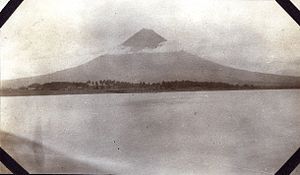
Mayon / Billeder
Mayon er en vulkan i Filippinerne. Den er 2.462 m høj og af en form, der er stort set perfekt konisk. Den er beliggende i provinsen Albay mod øst og omtrent midt i landet i nord-sydlig retning. Mayon anses for at være en af de farligste vulkaner i verden.